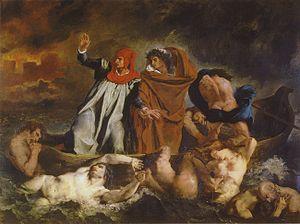
Le Radeau de La Méduse est une peinture à l'huile sur toile, réalisée entre 1818 et 1819 par le peintre et lithographe romantique français Théodore Géricault. Son titre initial, donné par Géricault lors de sa première présentation, est Scène d'un naufrage. Ce tableau, de très grande dimension, représente un épisode tragique de l'histoire de la marine coloniale française : le naufrage de la frégate Méduse. Celle-ci est chargée d'acheminer le matériel administratif, les fonctionnaires et les militaires affectés à ce qui deviendra la colonie du Sénégal. Elle s'est échouée le 2 juillet 1816 sur un banc de sable, un obstacle bien connu des navigateurs situé à une soixantaine de kilomètres des côtes de l'actuelle Mauritanie. Au moins 147 personnes se maintiennent à la surface de l'eau sur un radeau de fortune et seuls quinze embarquent le 17 juillet à bord de L’Argus, un bateau venu les secourir. Cinq personnes meurent peu après leur arrivée à Saint-Louis du Sénégal, après avoir enduré la faim, la déshydratation, la folie et même l'anthropophagie.
Eugène Delacroix est un peintre français né le 26 avril 1798 à Charenton-Saint-Maurice et mort le 13 août 1863 à Paris.